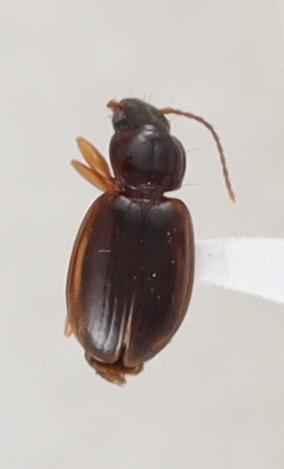
Scientific name: Trechus obtusus
Plot: 14
Trap: E
Collected: 20201013